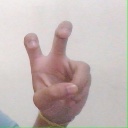
अक्षर: ई